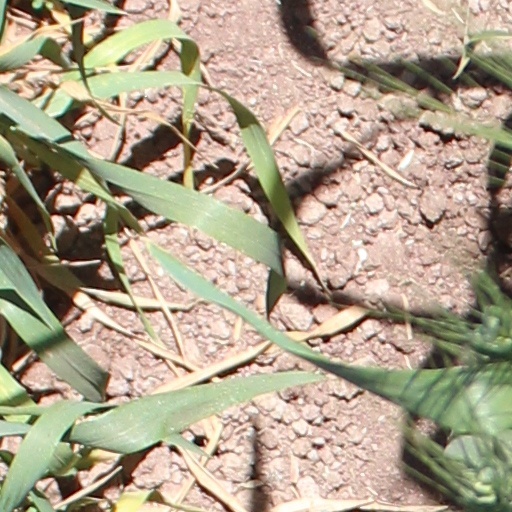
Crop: wheat